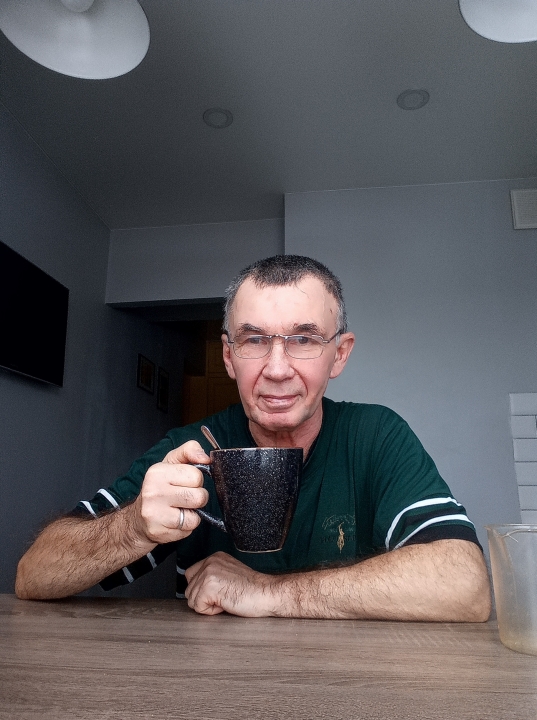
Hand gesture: no_gesture